Statue of Ethan Allen

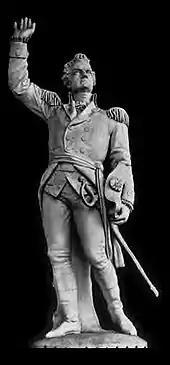
The statue formerly installed outside the Vermont State House

A statue of Allen with a different design by Mead formerly stood outside the Vermont State House in Montpelier. Dedicated on October 10, 1861, it deteriorated and was later destroyed.